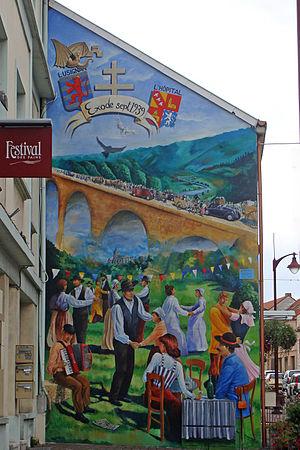
Fresque réalisée par l'artiste-peintre Éric Haven à L'Hôpital (Moselle) rue du Maréchal Foch (2013).
La peinture murale est une peinture monumentale dont le support est un mur intérieur ou extérieur, une voûte ou un plafond, par opposition à la peinture de chevalet qui est transportable. Cette peinture est en relation avec l'architecture.
L’Hôpital est une commune française de Lorraine, située dans le département de la Moselle, en région Grand Est. Elle est localisée dans la région naturelle du Warndt, dans le bassin de vie de la Moselle-est et dépend de l'Agglo Saint-Avold Synergie.